Radius gauge

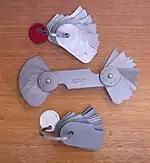
Two types of radius gauges

A radius gauge, also known as a fillet gauge, is a tool used to measure the radius of an object.